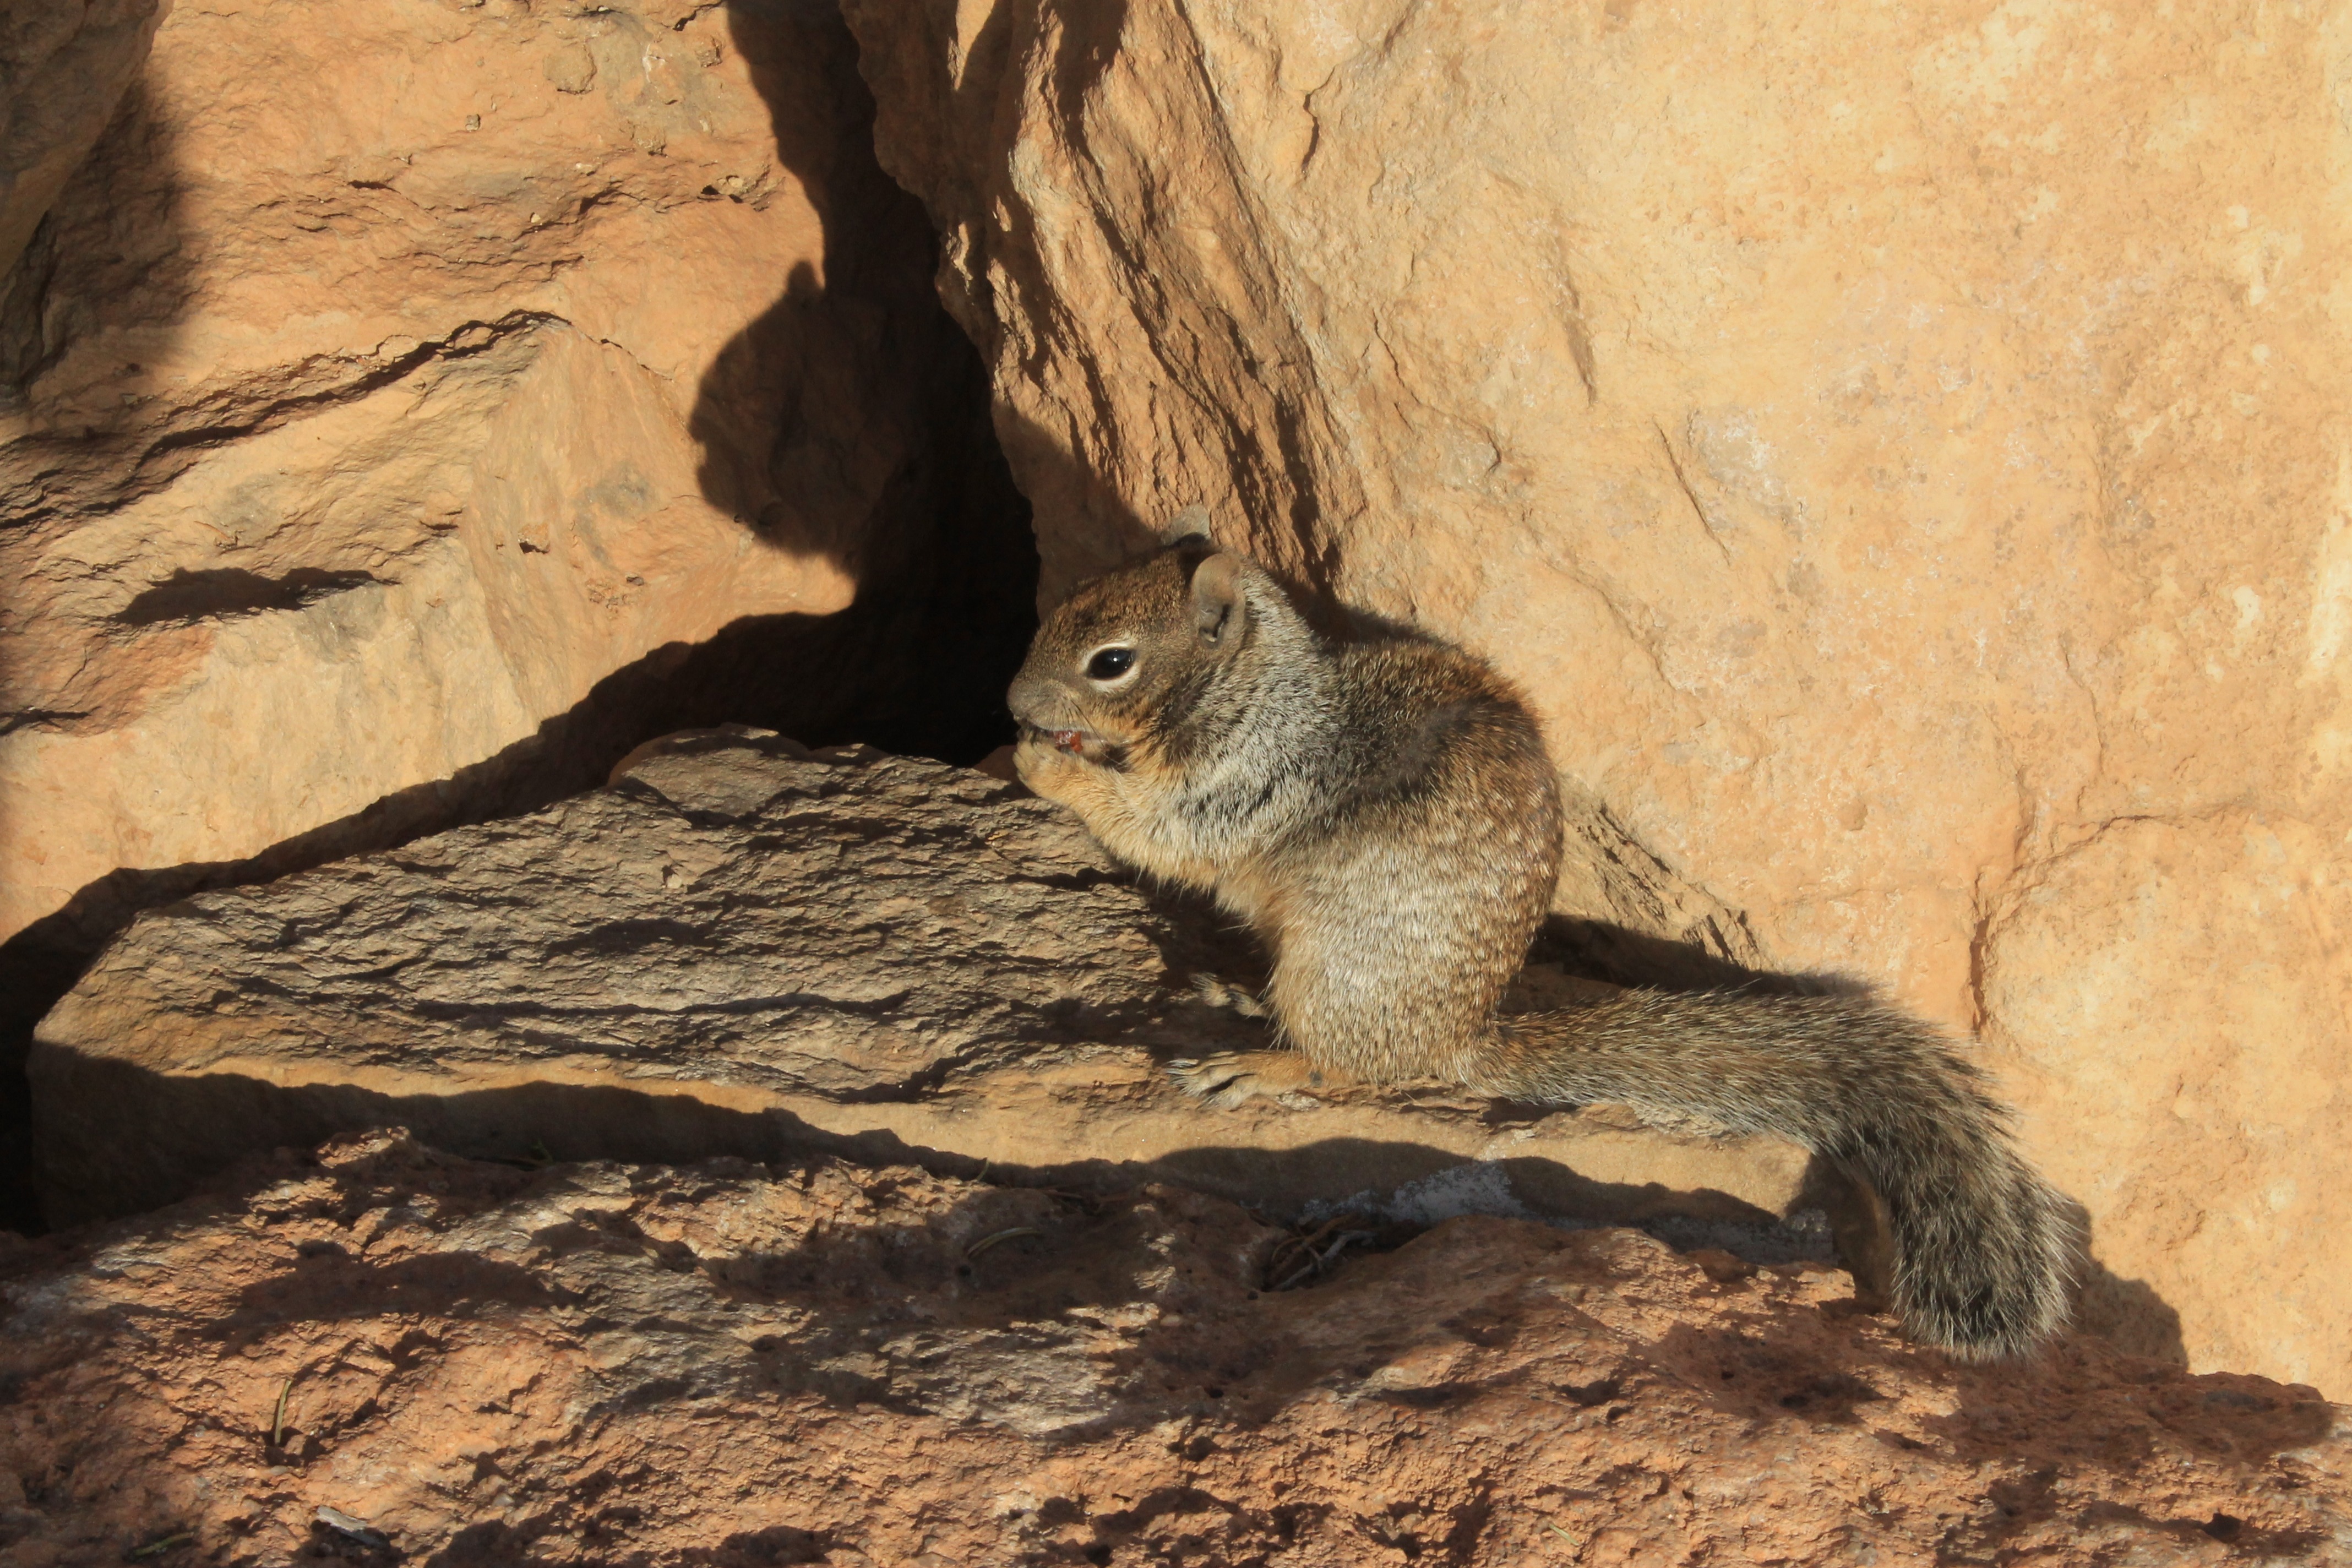
rock, wildlife, food, mammal, squirrel, rodent, fauna, vertebrate, chipmunk, gerbil